4-8-2

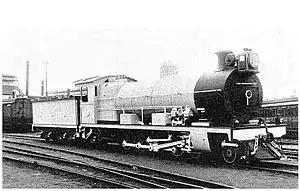
Ex NGR Class Hendrie D, SAR Class 3

The Class 4 originated on the Cape Government Railways (CGR). Two variants were introduced in 1911 and 1913.